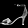
Label: Sandal